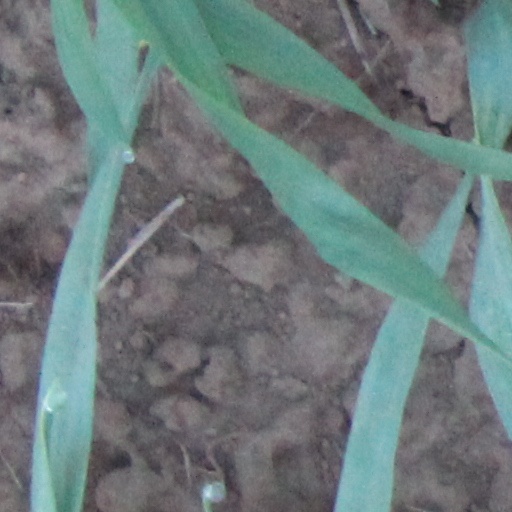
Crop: wheat